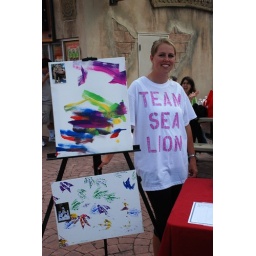
A volunteer rooting for Team Sea Lion standing next to paintings done by the elephant and penguins.